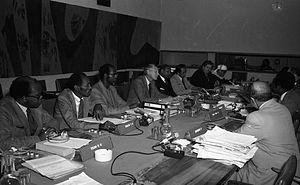
L’Histoire générale de l’Afrique est un projet en deux temps entrepris par l'UNESCO dès 1964 et qui se poursuit aujourd’hui. Durant sa 13ᵉ session, la Conférence Générale de l’UNESCO a appelé l’institution à entreprendre cette initiative à la suite du vif besoin ressenti par les États membres africains récemment indépendants de reconquérir leur identité culturelle, de remédier à l’ignorance généralisée sur le passé du continent africain et enfin de se libérer de la lecture coloniale de leur histoire.